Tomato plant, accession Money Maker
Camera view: bottom (45 deg); turntable rotation: 90 degrees
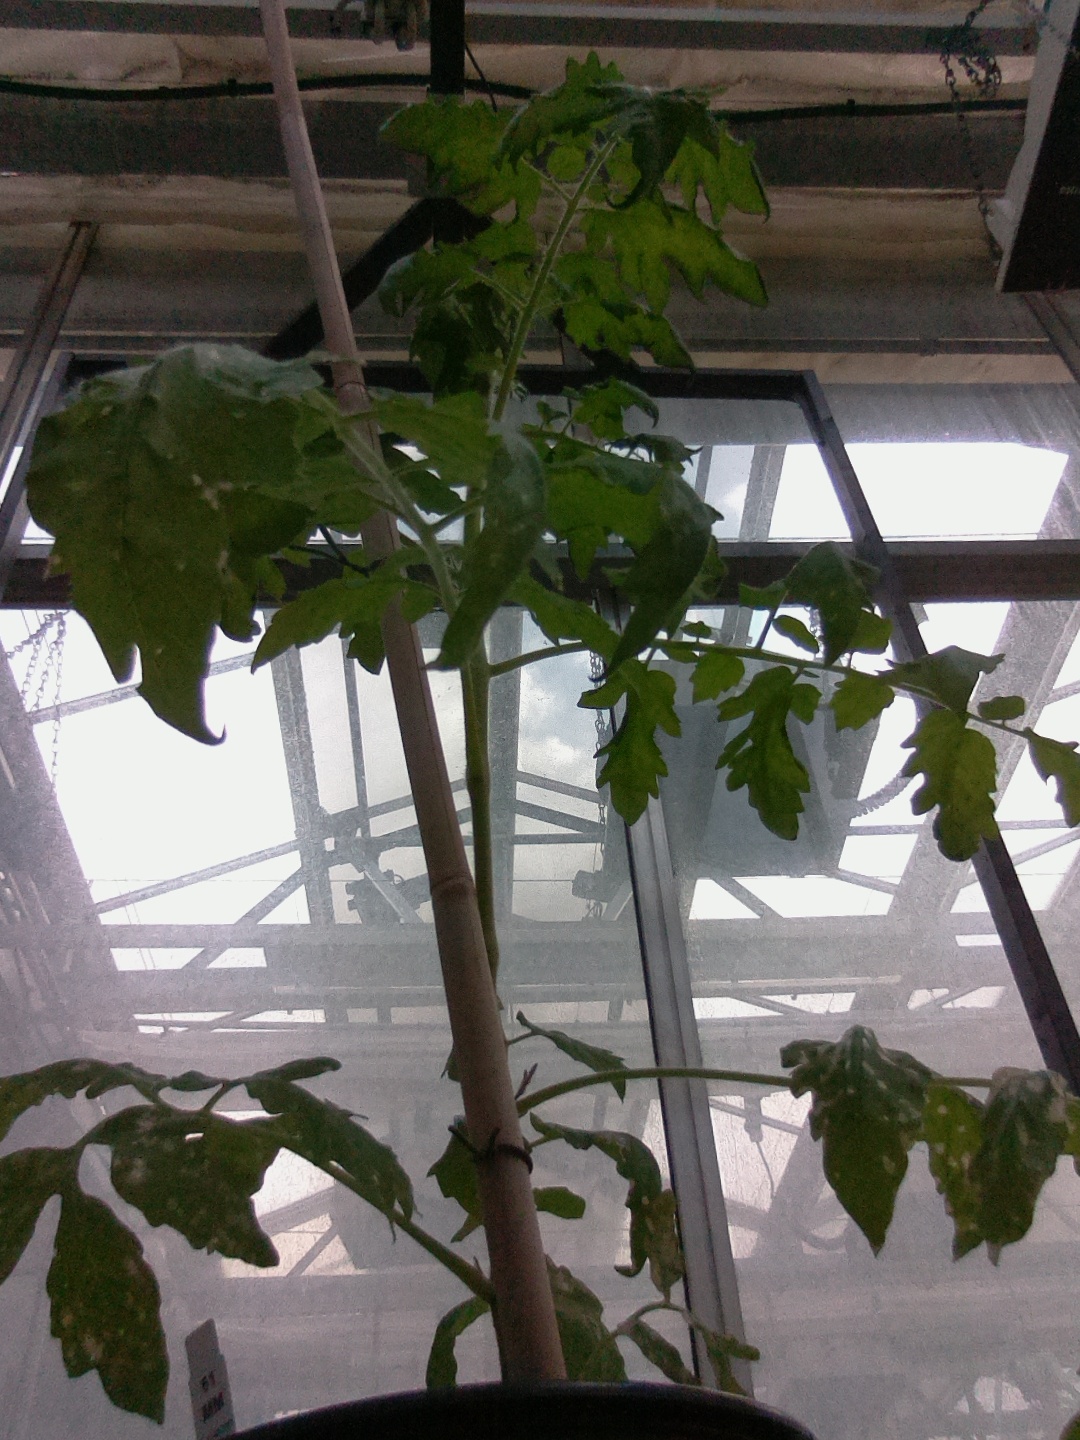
BBCH growth stage 53: 3 inflorescences visible